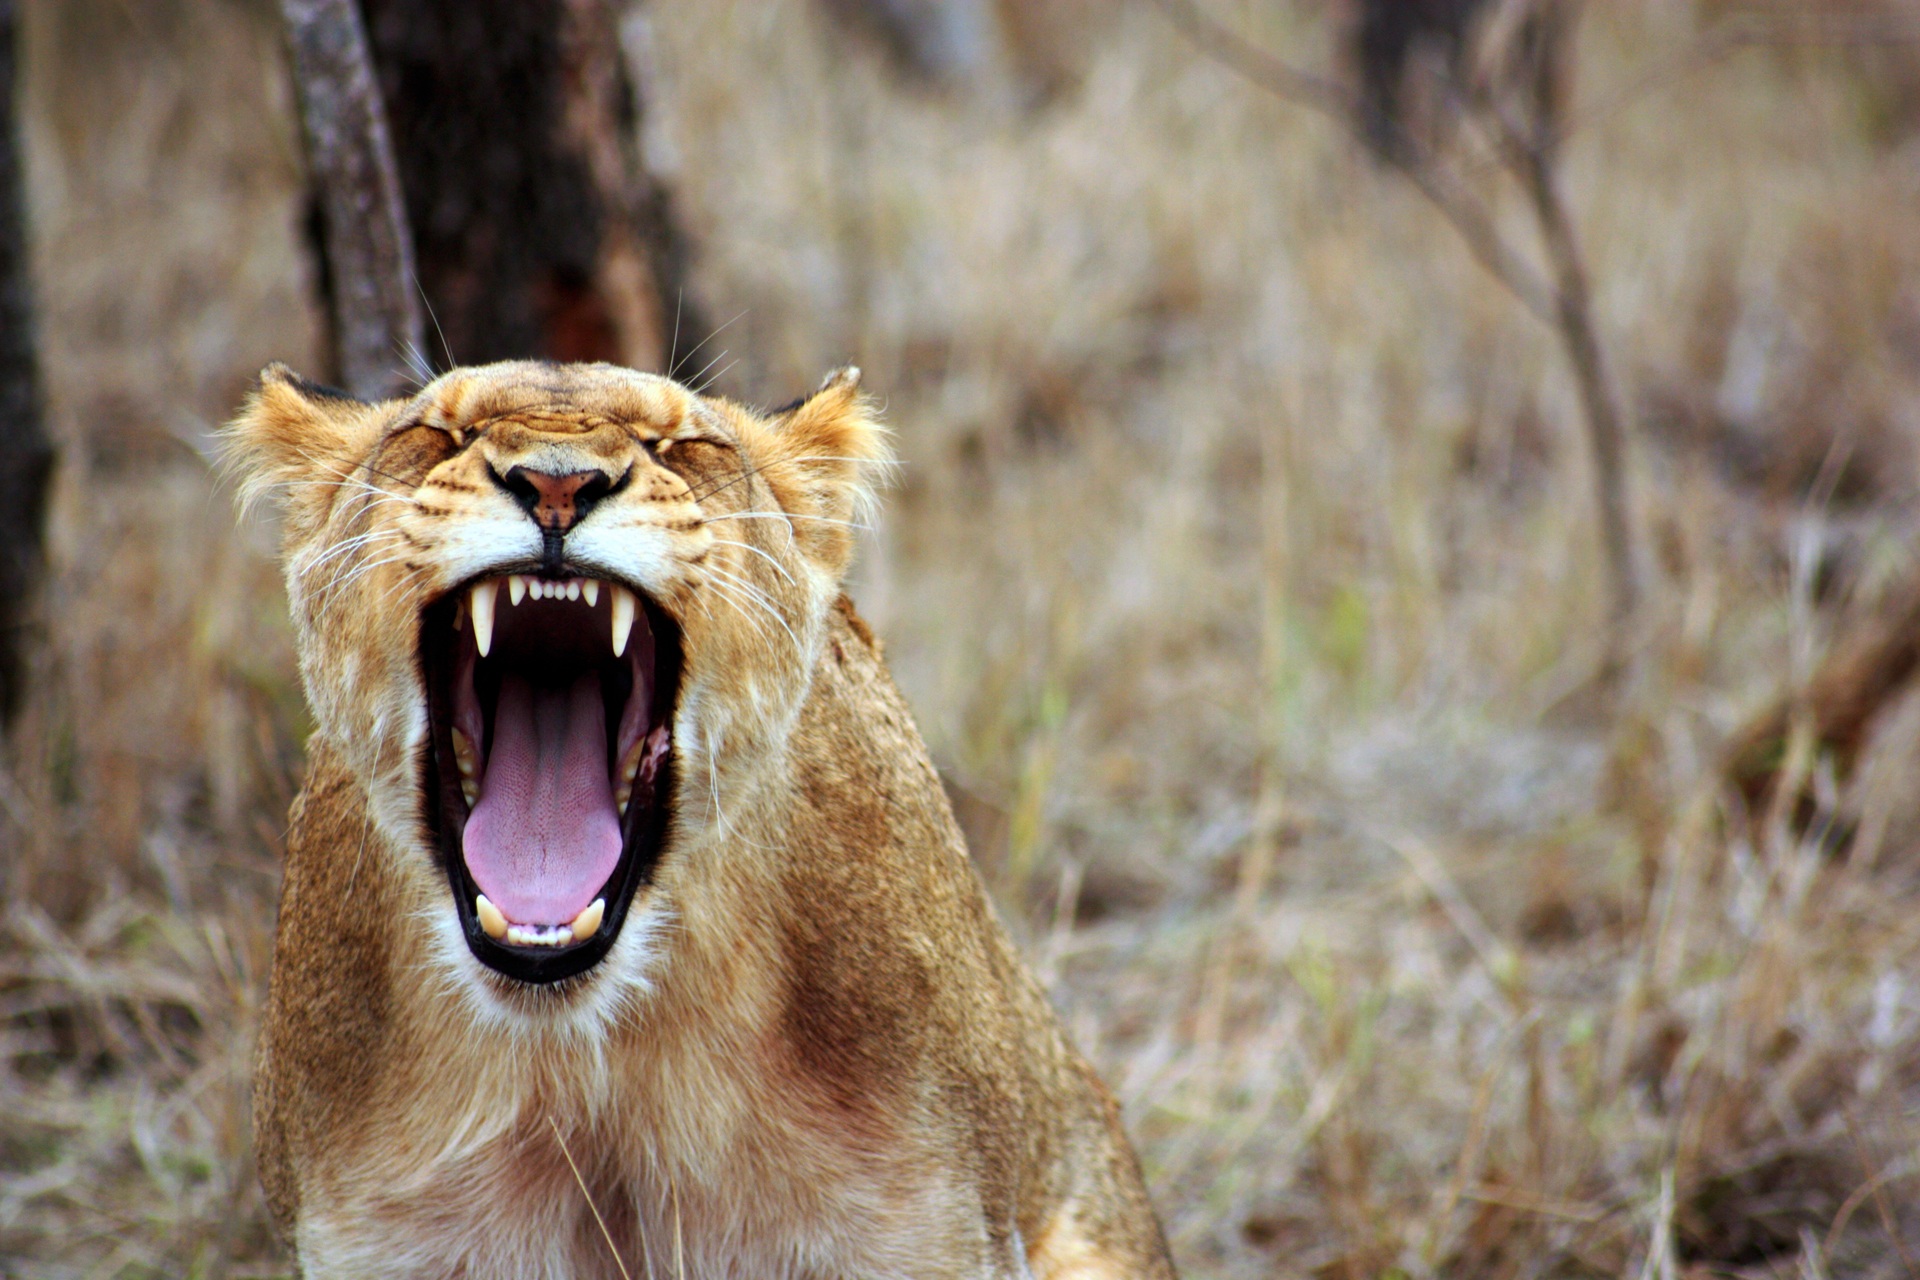
nature, animal, summer, wildlife, wild, africa, mammal, mane, yellow, fauna, lion, lioness, yawn, close up, whiskers, roar, savannah, hot, vertebrate, teeth, safari, leo, language, anger, puma, big cats, dingo, cat like mammal, dog breed group